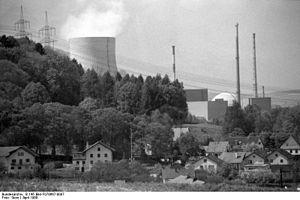
La centrale nucléaire de Niederaichbach était une centrale de recherche avec un réacteur nucléaire modéré d'Eau lourde en Bavière en Allemagne. Elle avait une puissance électrique de 100 MW. À cause de problèmes techniques, elle n'avait qu'une période très courte d'exploitation, arrêté depuis 1974, et démantelée en 1978. Le cœur radioactif devait être retiré et stocké dans la mine de sel d'Asse près de Wolfenbüttel.